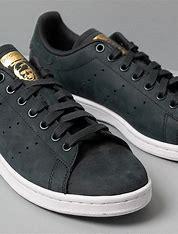
Brand: Adidas
Model: Stan Smith